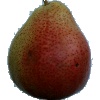
Label: Pear Forelle 1